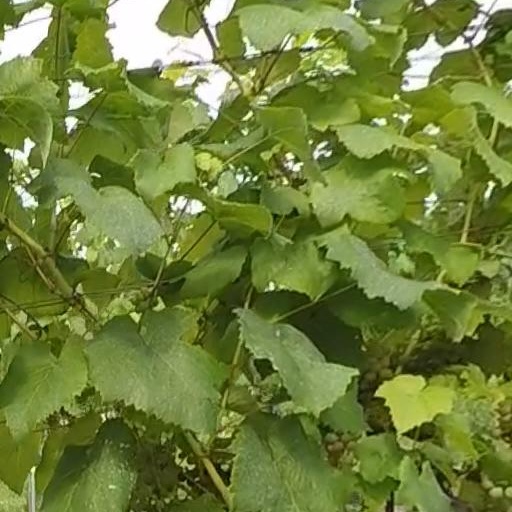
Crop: grape